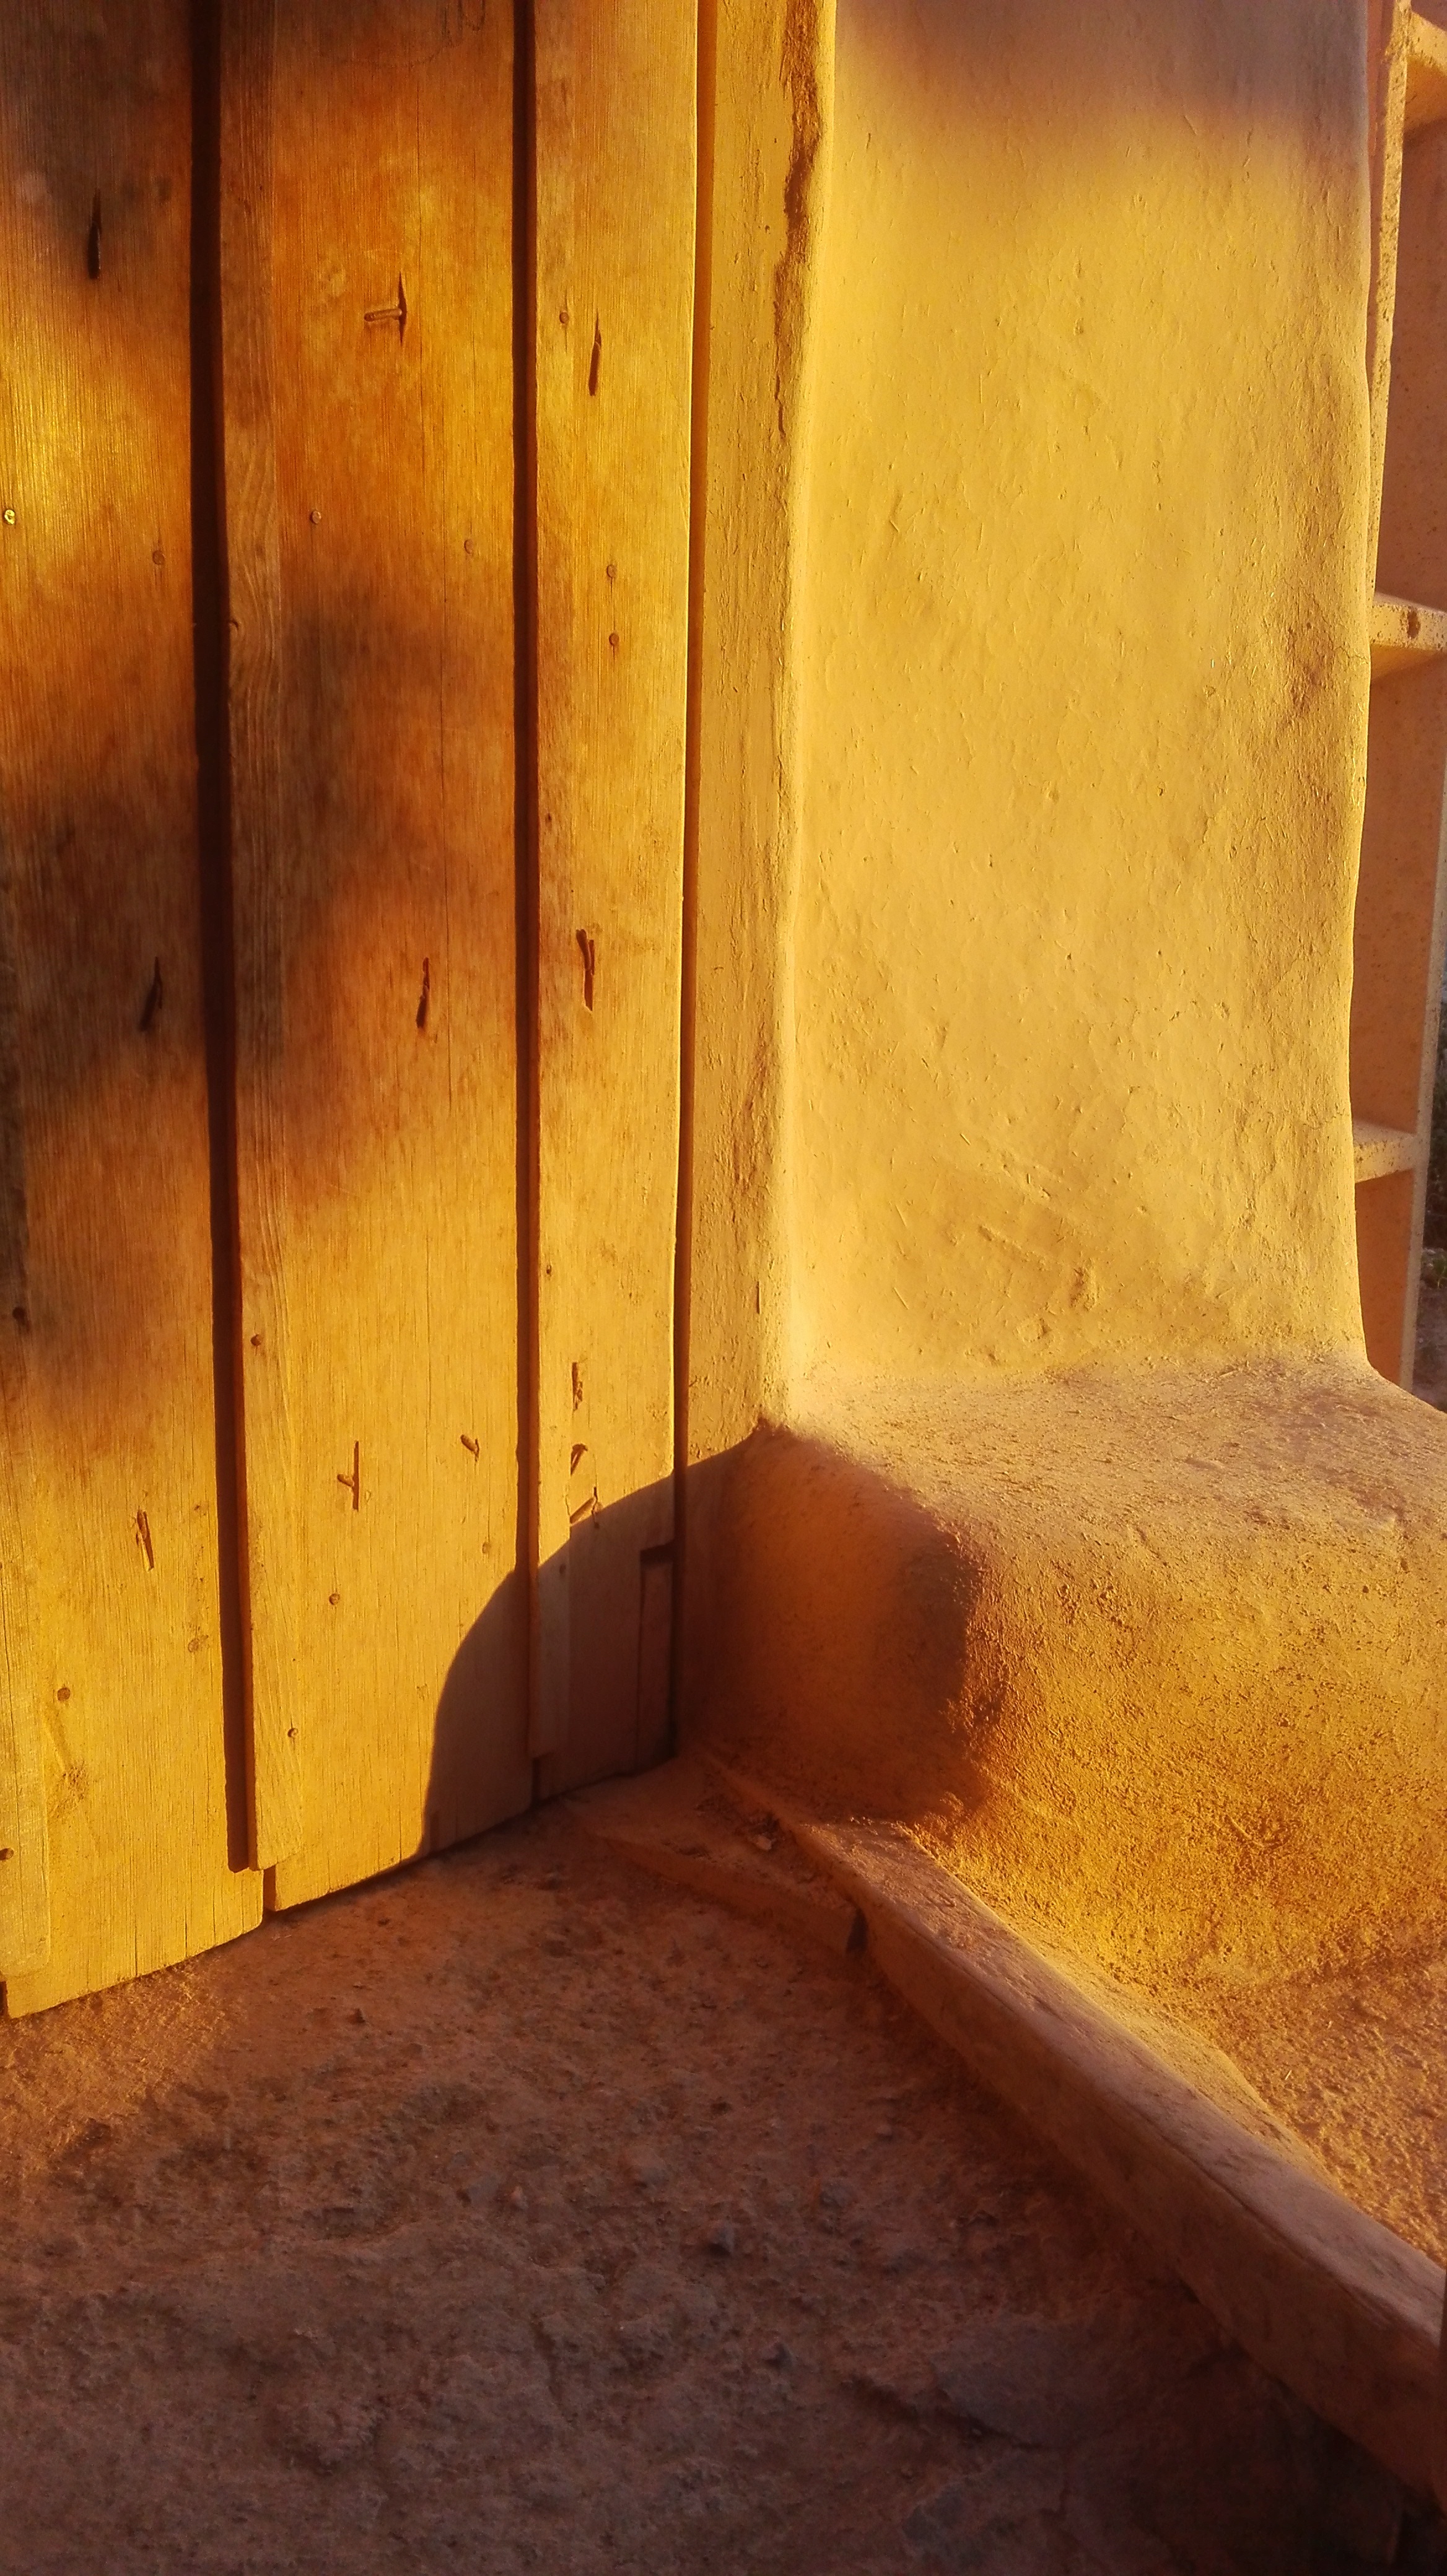
light, wood, house, sunlight, texture, floor, wall, color, room, yellow, lighting, temple, shape, flooring